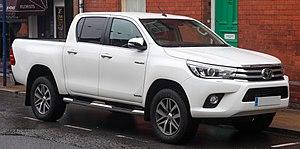
Le marché automobile est souvent analysé sous forme de segments ou catégories de voitures, qui indiquent le positionnement de chaque modèle sur le marché. Ces derniers sont en général catégorisés en fonction de la taille ou de l'usage du véhicule. Les grands constructeurs généralistes s'efforcent de présenter une voiture dans chaque segment ou presque. Il n'existe pas une catégorisation officielle mais plutôt des usages principalement pour les constructeurs ou les loueurs automobiles.
Le Toyota Hilux est un pick-up fabriqué par le constructeur automobile japonais Toyota.